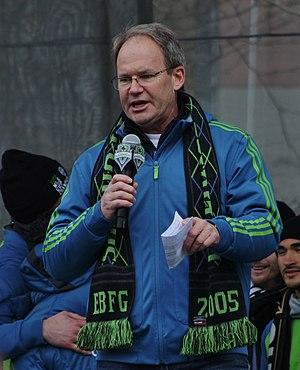
Brian Schmetzer, né le 18 août 1962 à Seattle dans l'État de Washington, est un joueur américain de soccer devenu entraîneur. Il est actuellement en poste aux Sounders de Seattle en MLS.